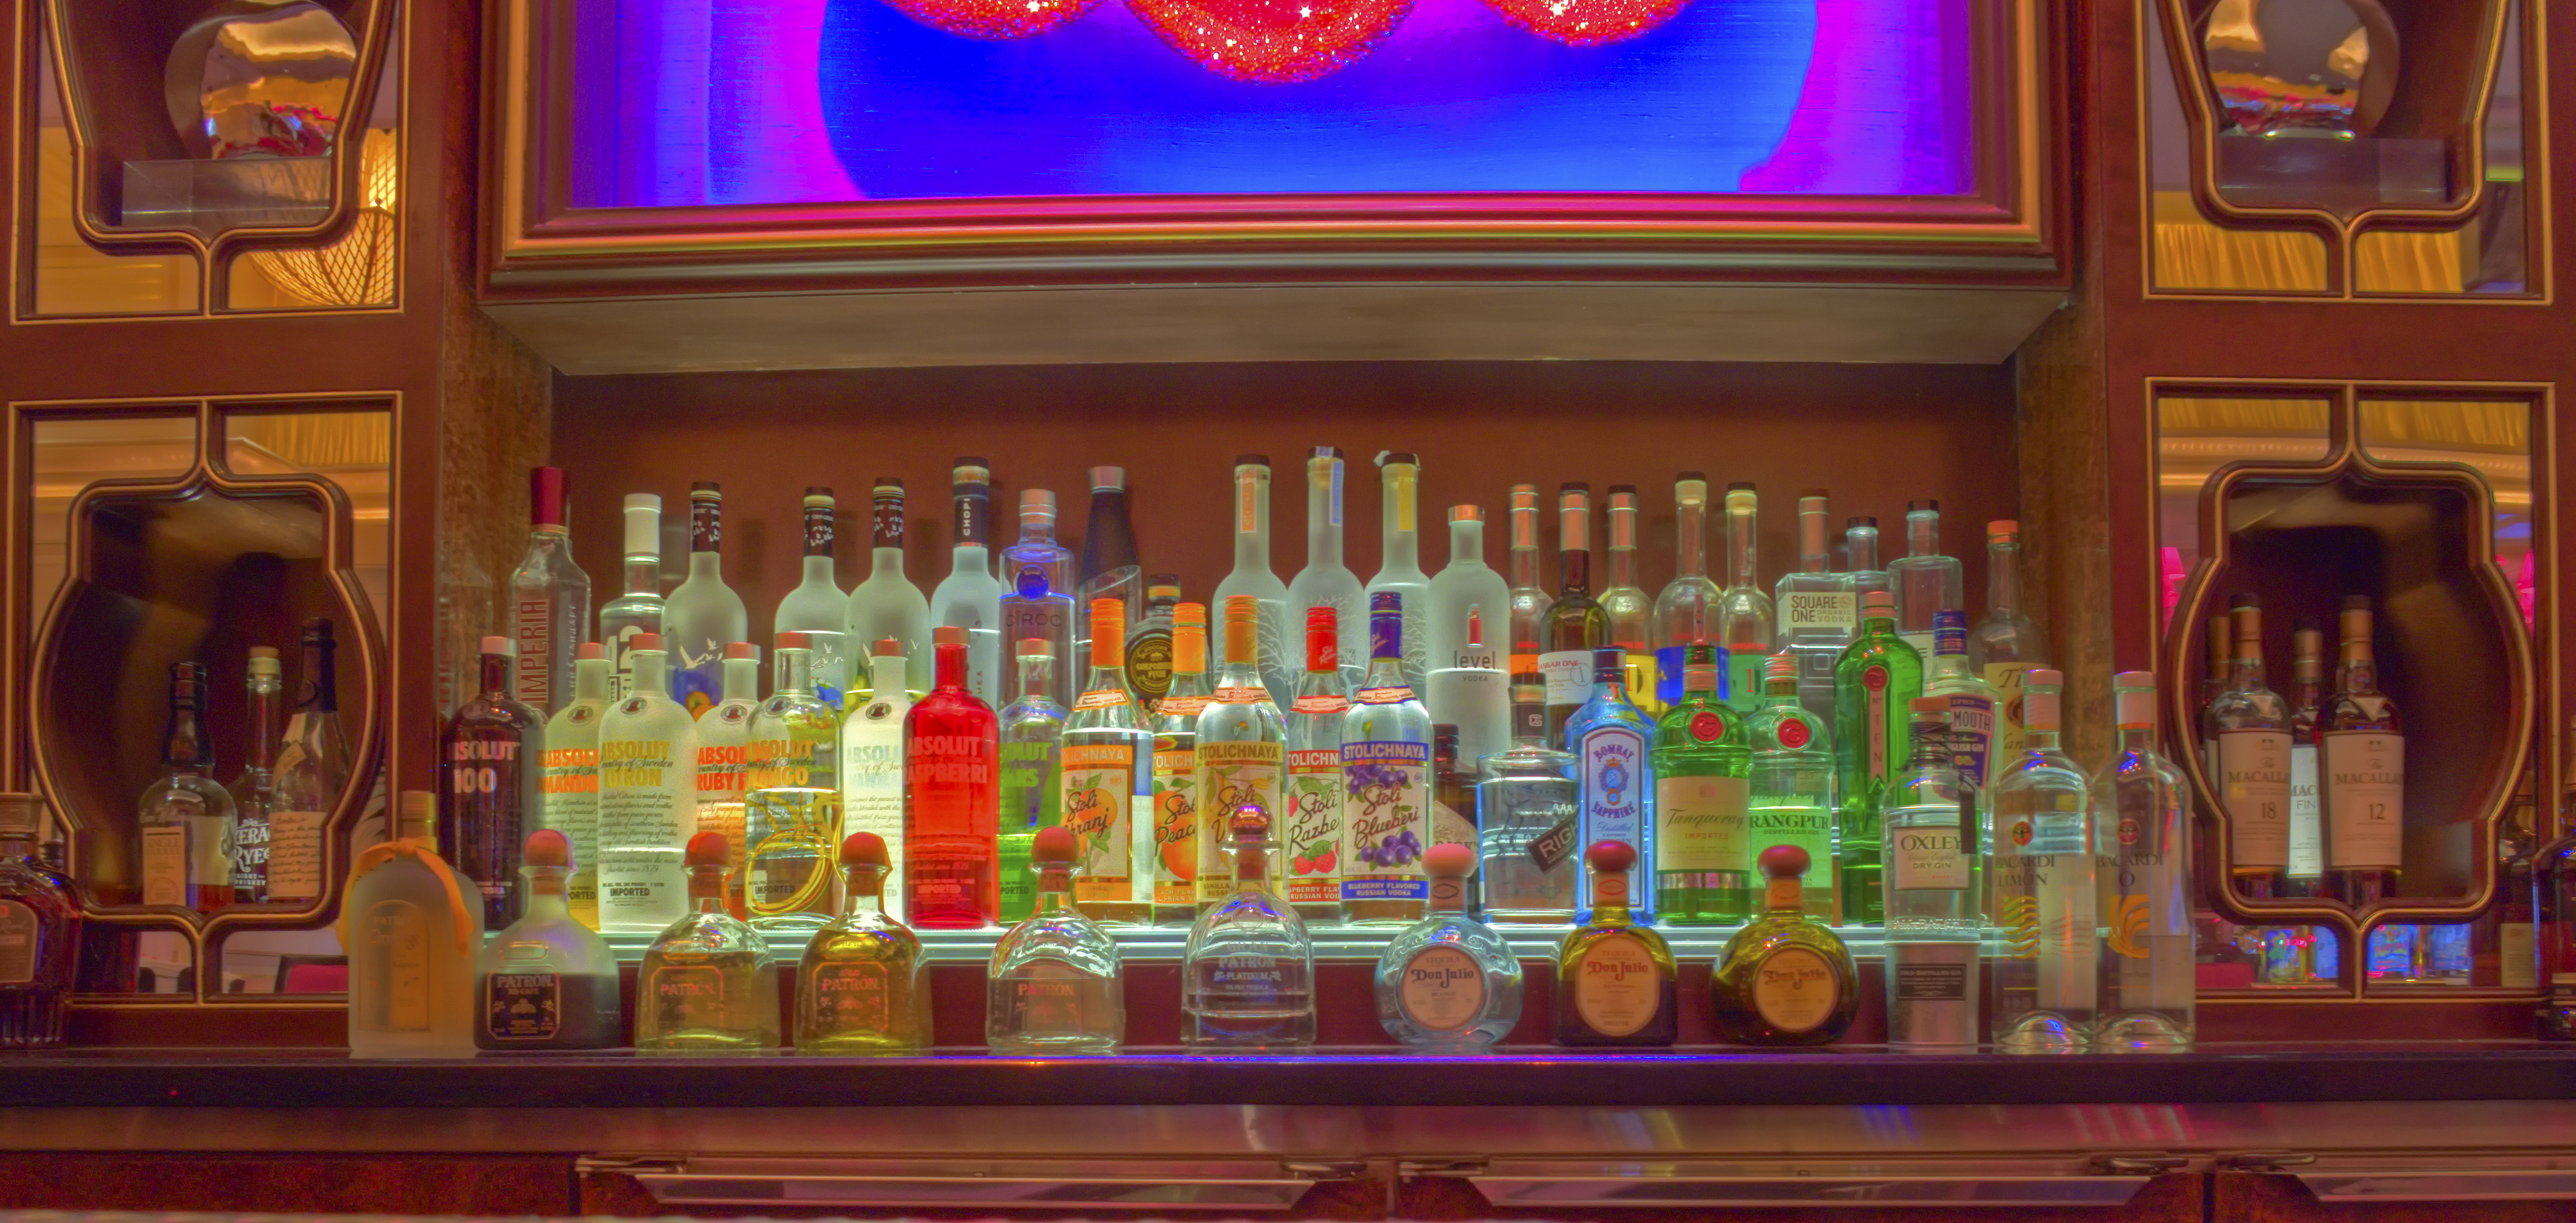
building